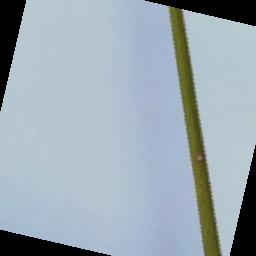
Label: Rice___Leaf_Blast